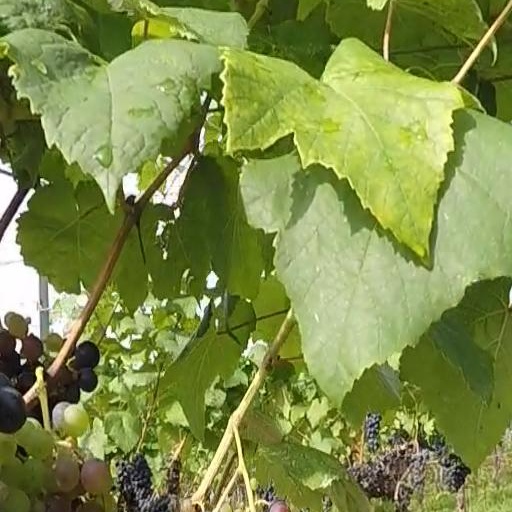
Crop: grape